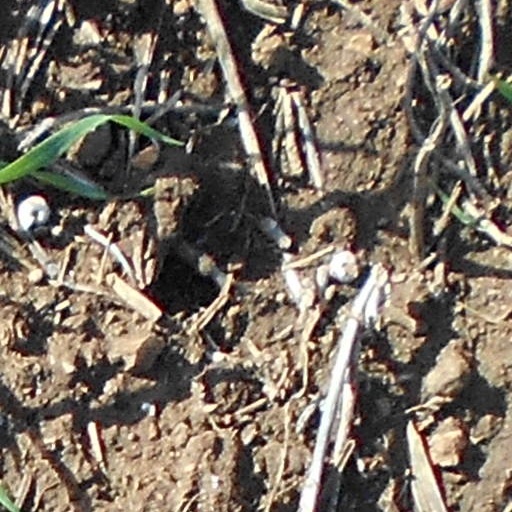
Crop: wheat